Polybius square

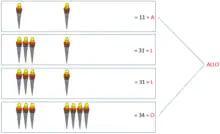
Diagram of a fire signal using the Polybius cipher

In his "Histories," Polybius outlines the need for effective signalling in warfare, leading to the development of the square. Previously, fire-signalling was useful only for expected, predetermined messages, with no way to convey novel messages about unexpected events. According to Polybius, in the 4th century BCE, Aeneas Tacticus devised a hydraulic semaphore system consisting of matching vessels with sectioned rods labelled with different messages such as "Heavy Infantry", "Ships", and "Corn". This system was slightly better than the basic fire-signalling, but still lacked the ability to convey any needed message. The Polybius square was used to aid in telegraphy, specifically fire-signalling. To send a message, the sender would initially hold up two torches and wait for the recipient to do the same to signal that they were ready to receive the message. The sender would then hold up the first set of torches on his left side to indicate to the recipient which tablet (or row of the square) was to be consulted. The sender would then raise a set of torches on his right side to indicate which letter on the tablet was intended for the message. Both parties would need the same tablets, a telescope (a tube to narrow view, no real magnification), and torches.